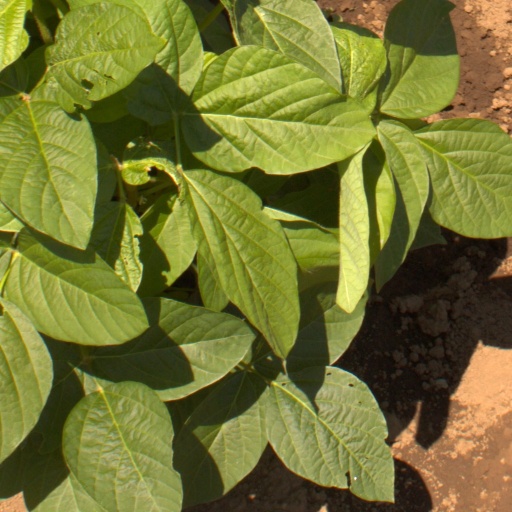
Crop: soybean